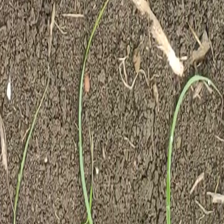
Weed species: Lavhala_(Cyperus_Rotundus)